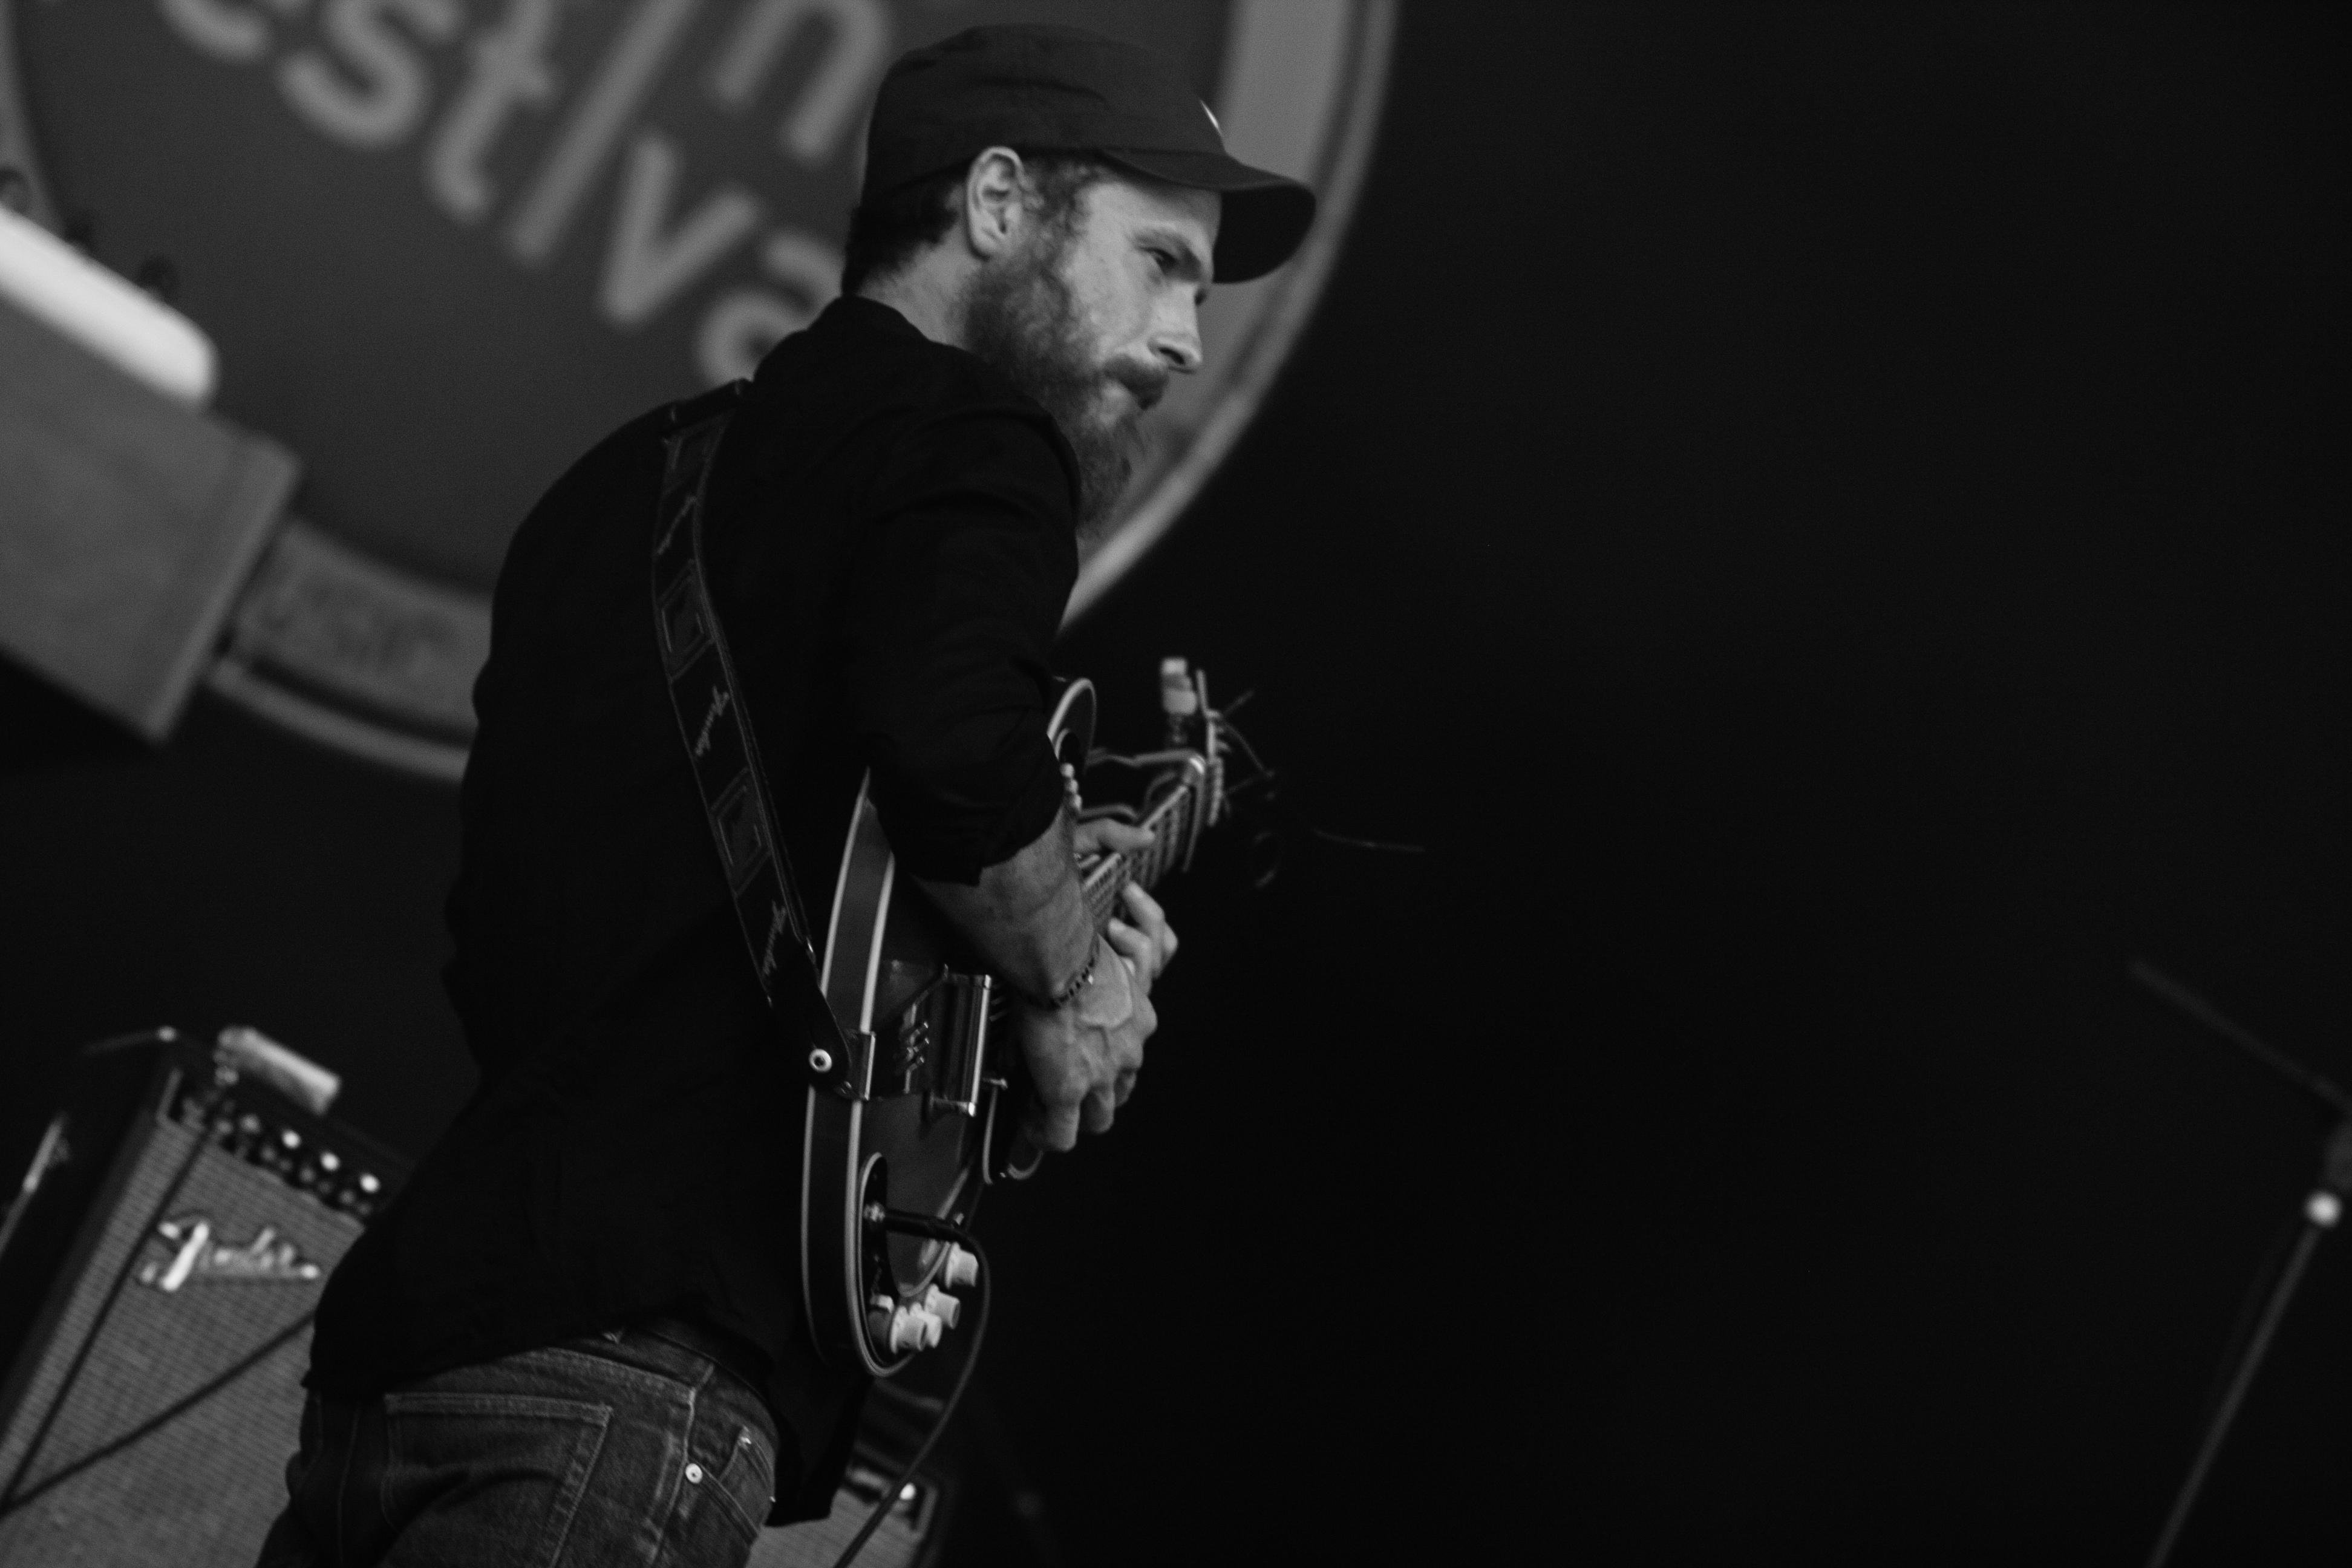
music, black and white, guitar, summer, concert, band, live, canon, musician, black, monochrome, festival, 40d, gig, stage, brussels, 2012, rover, performance, bassist, singing, guitarist, drums, drummer, entertainment, performing arts, singer songwriter, rock concert, monochrome photography